What Happened (Clinton book)

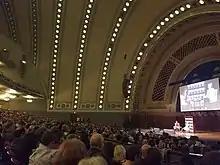
The Hill Auditorium during "Hillary Clinton Live"

It was announced on August 28, 2017, that Hillary Clinton would be starting a North American book tour in September 2017 to promote "What Happened", as well as the picture book " It Takes a Village" (a new take on that 1996 volume).